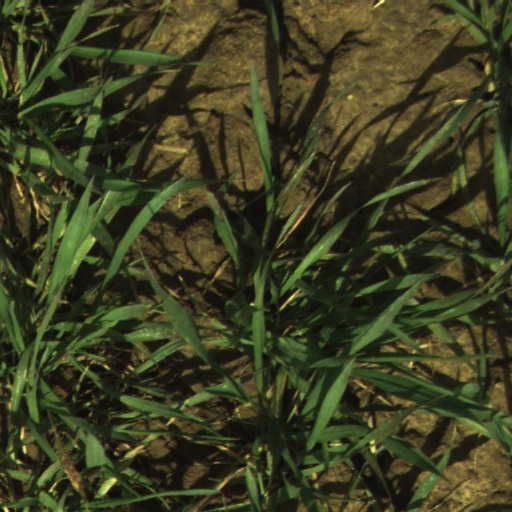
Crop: wheat